Common Romanian

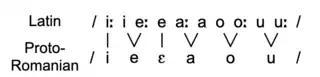
Vowel changes from Latin to Common Romanian.

The comparative analysis of Romance languages shows that certain changes that occurred from Latin to Common Romanian are particular to it or shared only with a limited number of other Romance languages. Some of these changes are: